St. Peter's Lutheran Church (Ottawa)

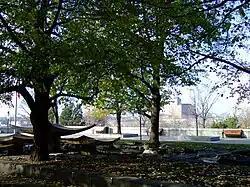
Garden of the Provinces and Territories

St. Peter's Evangelical Lutheran Church is a church in Ottawa, Ontario, Canada situated on Ottawa's ceremonial route and overlooks the Garden of the Provinces, the Ottawa River and the Gatineau Hills. St. Peter's is an Ottawa landmark. The motto is "A community of faith seeking to grow in God's grace and love".